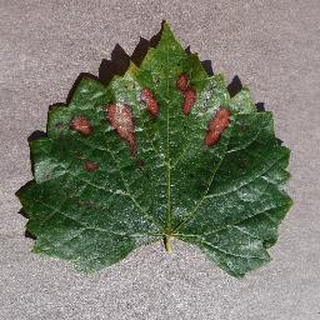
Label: grape_esca_black_measles